European Maritime Safety Agency

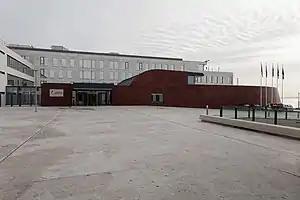
New building in Lisbon

EMSA was founded in 2002, after the EU adopted substantial packages of legislation relating to maritime security in the wake of major shipping disasters in European waters, such as those involving the ferry Estonia and the oil tankers Erika and Prestige. It was felt that a specialised technical agency was necessary to overview the enforcement of this legislation and help in its implementation.